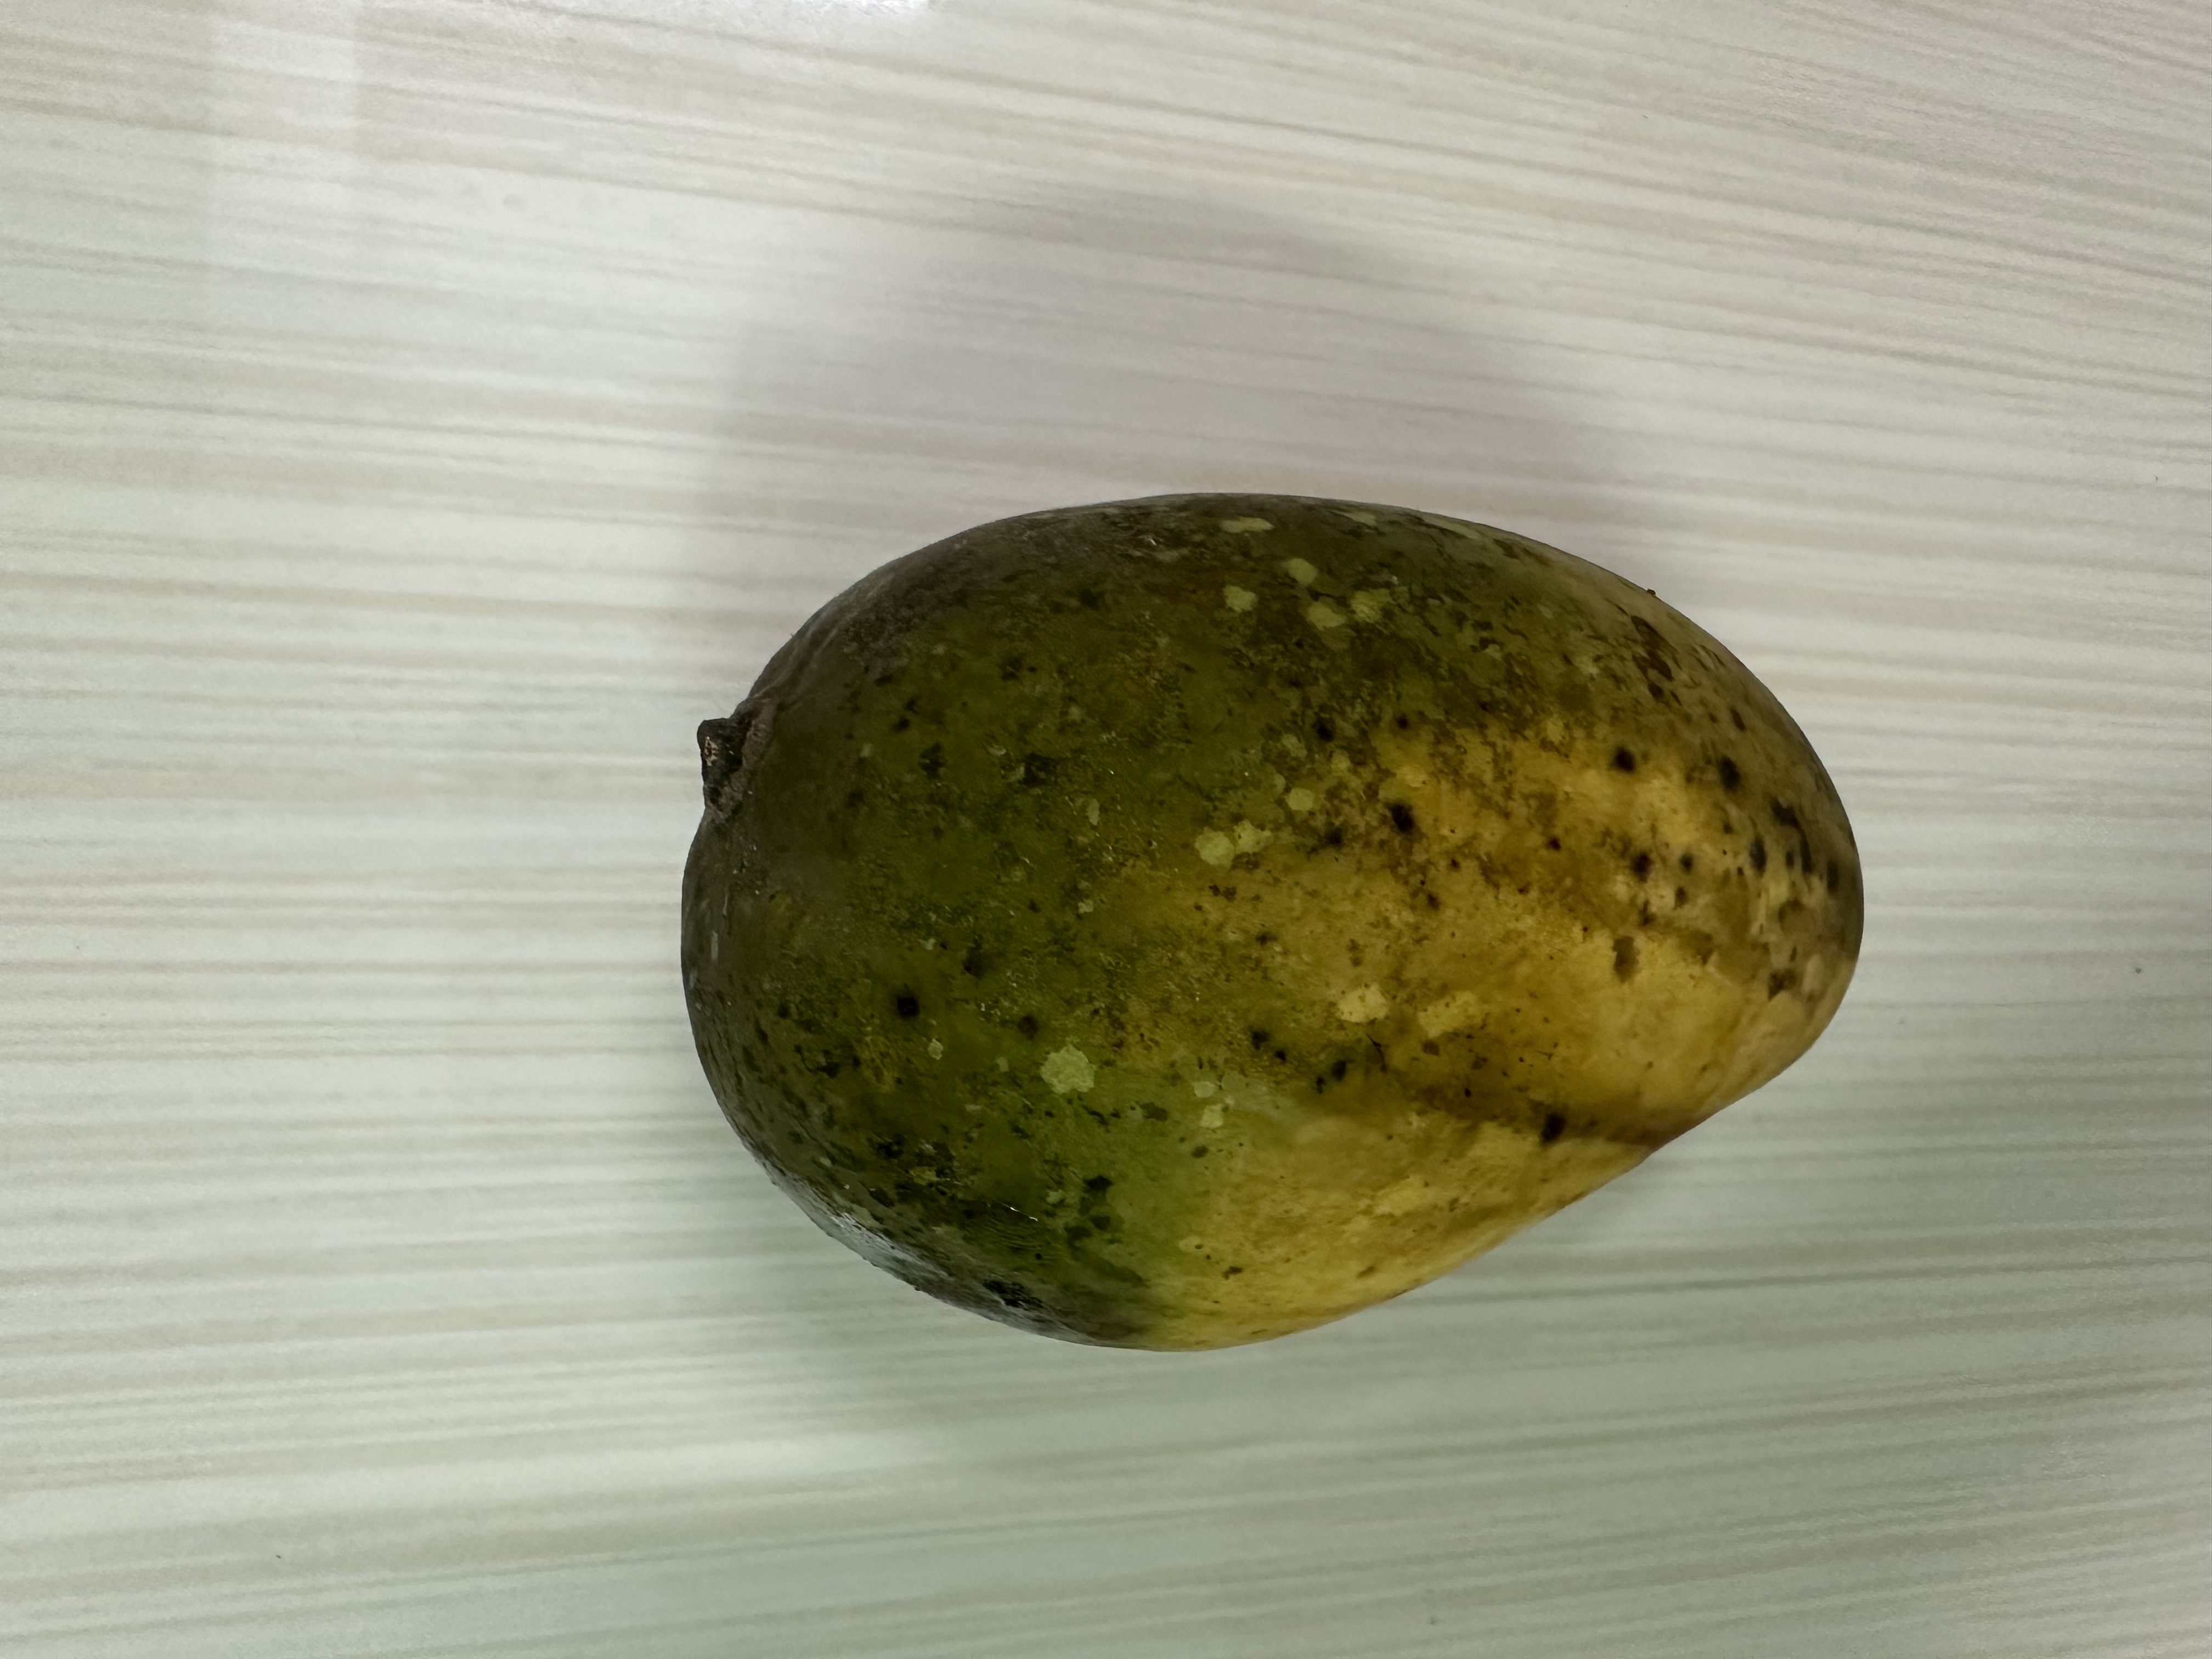
Mango variety: Katimon